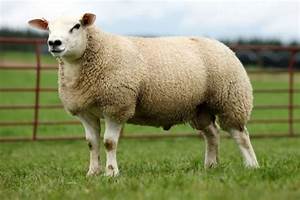
Label: pecora